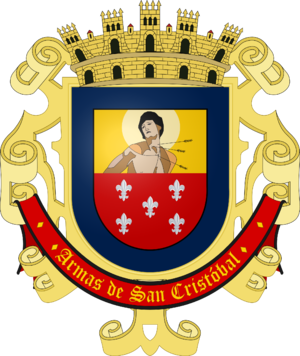
San Cristóbal est une ville du Venezuela et la capitale de l'État de Táchira. Sa population s'élevait à 380 000 habitants en 2005 et celle de son aire métropolitaine à 847 000 habitants.
San Cristóbal est l'une des 29 municipalités de l'État de Táchira au Venezuela. Son chef-lieu est San Cristóbal, la capitale de l’État. En 2011, la population s'élève à 263 765 habitants.